Battle of Valenciennes (1656)

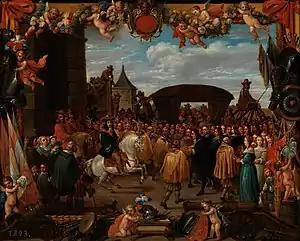
"Triumphal entry of John Joseph of Austria into the Southern Netherlands", attributed to David Teniers III

The Spanish defeats led Philip IV to replace Leopold Wilhelm as governor of the Spanish Netherlands and commander of the Army of Flanders by John Joseph of Austria, his illegitimate son. Despite his young age, John was already an experienced and successful commander who had brought Naples and Catalonia back under Spanish rule, as well as a skilled negotiator. On 17 February 1656, the Spanish monarch ordered his son to secretly embark at Barcelona towards Genoa in order to travel to Brussels as fast as possible. Near Minorca, the small squadron of two galleys where he travelled was attacked by Barbary pirates. One of the galleys was captured, and John barely escaped. He landed at Genoa on 23 March and reached Milan the 29th. From there, he travelled to Trento and then to Innsbruck, from where he moved into Bavaria. Having crossed the Danube at Donauwörth, he took a boat at Miltenberg and sailed down the Main up to Frankfurt. There, he was joined by the Marquis of Caracena, who had been appointed Governor of the Arms (second in command) of the Army of Flanders after the Prince of Condé, through his agents at Madrid, managed to have Fuensaldaña sacked. They travelled by boat to Mayence and Coblenz, finally landing at Cologne on 1 May. There they received by Fuensaldaña with 400 Spanish and 400 Condéan cavalry soldiers, who escorted them to the Spanish Netherlands. John met Leopold Wilhelm on 10 May at the Basilica of Our Lady of Scherpenheuvel, and Condé near Leuven the next journey. The entrance at Brussels took place on 12 May.